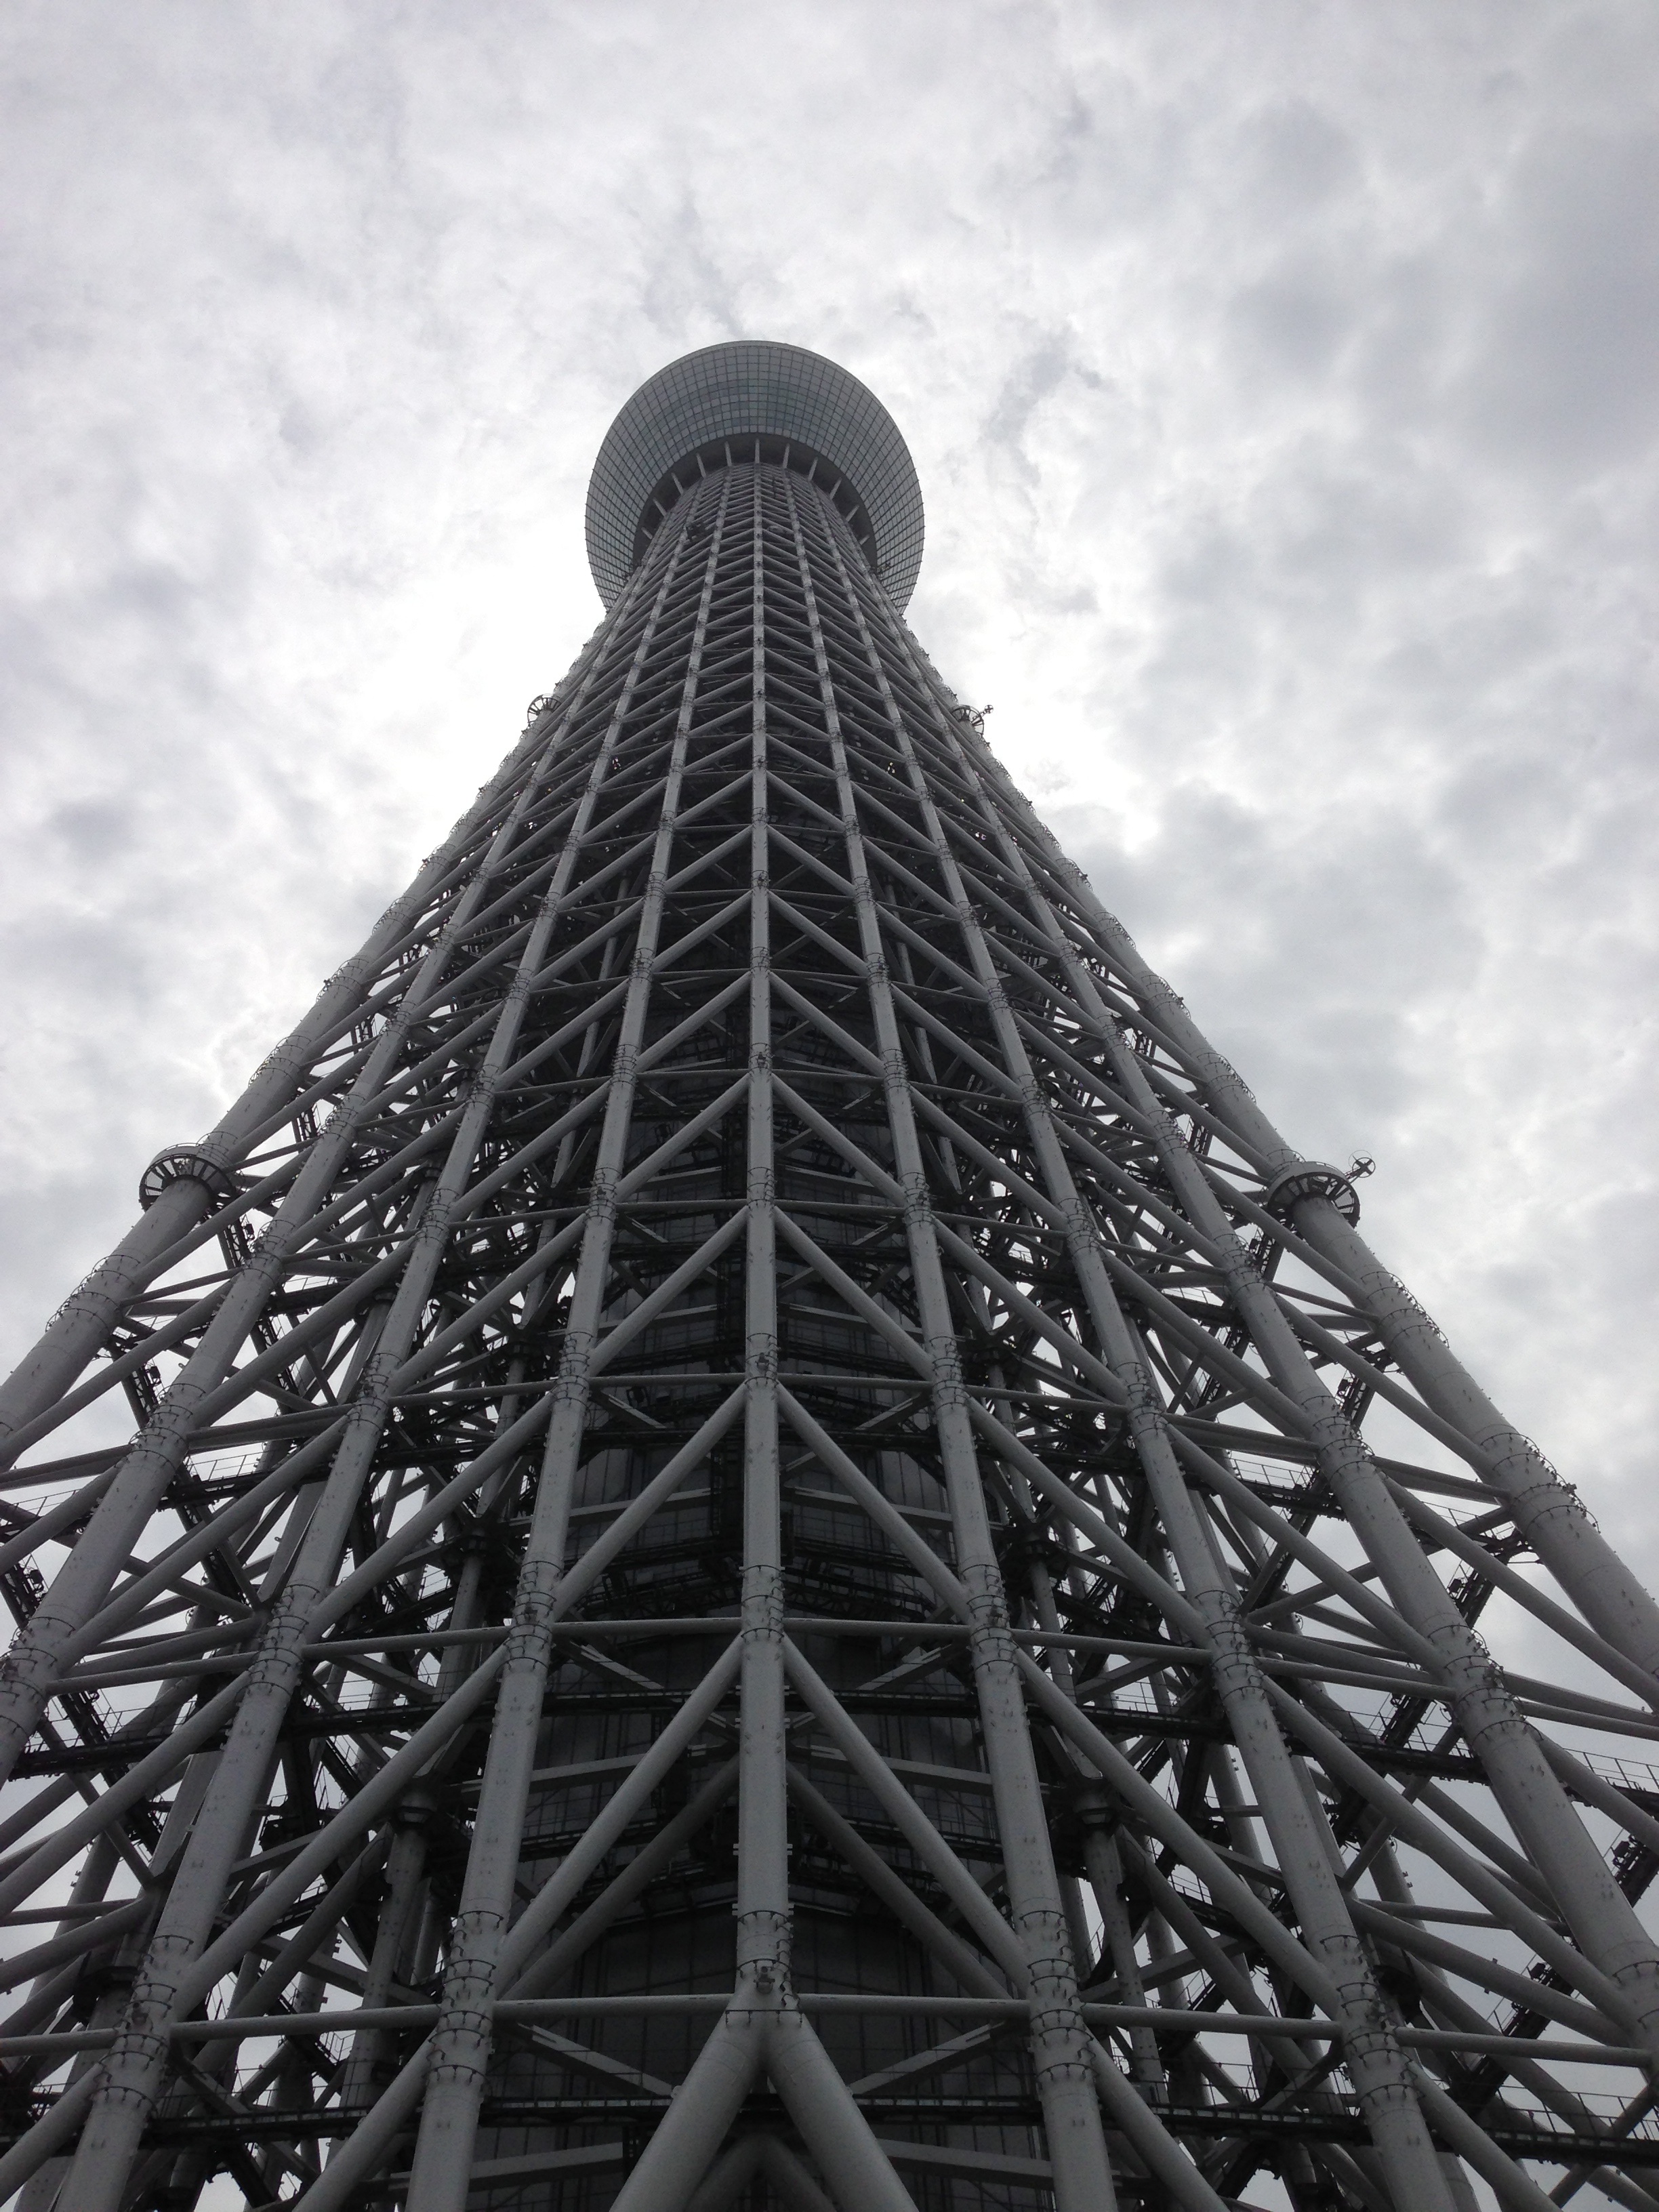
black and white, skyscraper, tower, landmark, monochrome, tokyo, symmetry, shape, tokyo tower, monochrome photography, sukaitsuri